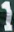
Number: 1